Answer in natural language. How many Paintings are visible in the scene? Choose between the following options: 0, 2, 1, 3 or 4
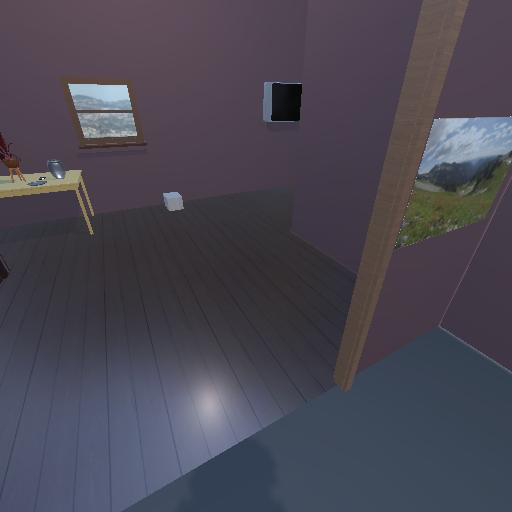
<answer>1</answer>